Motivation Radio

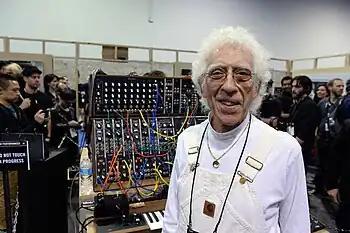
Malcolm Cecil ("pictured in 2015") produced "Motivation Radio."

Whilst based in Los Angeles, Hillage and Miquette met the influential synthesiser pioneer Malcolm Cecil, who had come to prominence in the early 1970s as half of the innovative Tonto's Expanding Head Band, recording the influential electronic album "Zero Time" (1971). He would then begin a successful career producing, engineering and programming, most notably with Stevie Wonder for four albums between 1972 and 1976. Hillage was a huge fan of Cecil and had listened to Tonto's second album "It's About Time" many times during the recording of "L" and was fascinated by the album and their work with Wonder. After telling a journalist in LA that he liked Cecil, Hillage was surprised to find the journalist knew Cecil and offered to arrange for them to meet. Cecil's electronic and dance textures were of interest to Hillage who was looking for a producer for his new album. Hillage recalled that "I thought that if I wanted to head into funkier territory then Malcolm was the man to help me achieve that on my next album."